Off the Sand Road

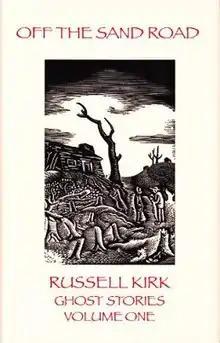
First edition, Cover art by author

Off the Sand Road (2002), subtitled "Ghost Stories, Volume One", is a posthumously published collection of short stories by Russell Kirk (1918–1994). It is the first of two such hardcover collections from Ash-Tree Press, a small but respected contemporary publisher of ghost stories, classic and new alike. Together with its companion volume, "What Shadows We Pursue" (2003), it presents the entire corpus of Kirk's short fiction—the only such undertaking by any publisher—including some pieces more accurately categorized as horror, fantasy, or science fiction.